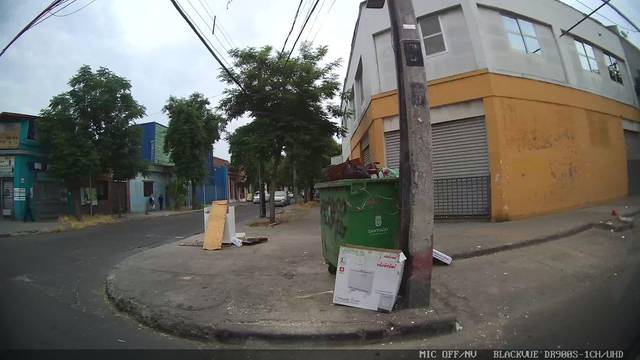
Region: Chile
Coordinates: -33.435, -70.679